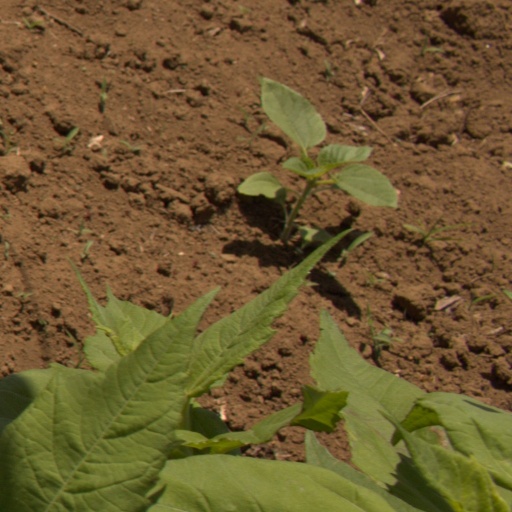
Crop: Jerusalem artichoke